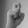
ASL letter: X